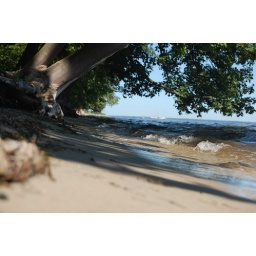
private beach near castle